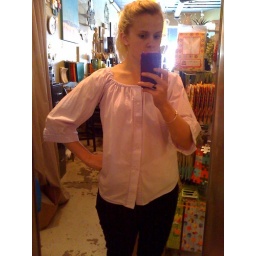
Made from a man's dress shirt using the tutorial for a peasant blouse on Made by Lex.